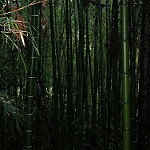
Scene: Outdoor